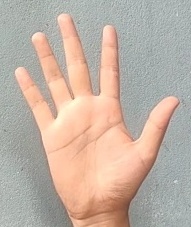
ASL sign: 5